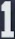
Number: 1